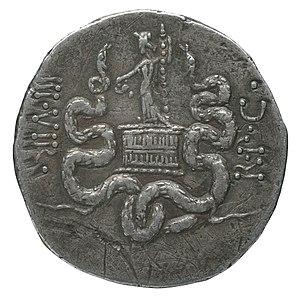
Les Géorgiques sont la deuxième œuvre majeure de Virgile, écrite entre 37 et 30 av. J.-C.. Ce long poème didactique de quelque 2 000 vers, qui s'inspire du poème d'Hésiode Les Travaux et les Jours, est une commande de son ami et protecteur Mécène. Dédié à Octavien, il se présente en quatre livres, les deux premiers consacrés à l'agriculture, les deux suivants à l'élevage. Mais loin d'être un simple traité d'agriculture, comme le De re rustica de Varron, il aborde des thèmes beaucoup plus profonds : guerre, paix, mort, résurrection. En effet, composé dans une période trouble et sanglante dont il garde des traces, il s'élargit à une vaste réflexion sur la beauté mais aussi la fragilité du monde.